Christianity in Myanmar

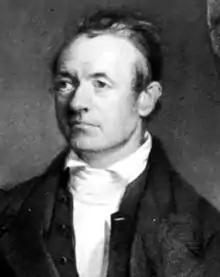
Adoniram Judson

The Protestant churches of Burma were begun in the early 19th century by Adoniram Judson (1788–1850), an American Baptist missionary. It took years of intensive preaching before he reached his first convert, but the numbers grew rapidly, reaching 10,000 by 1851. He translated the Bible into Burmese in 1834.